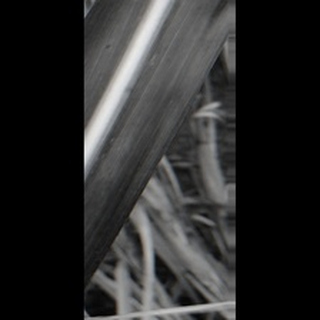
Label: sugarcane_yellow_leaf_disease